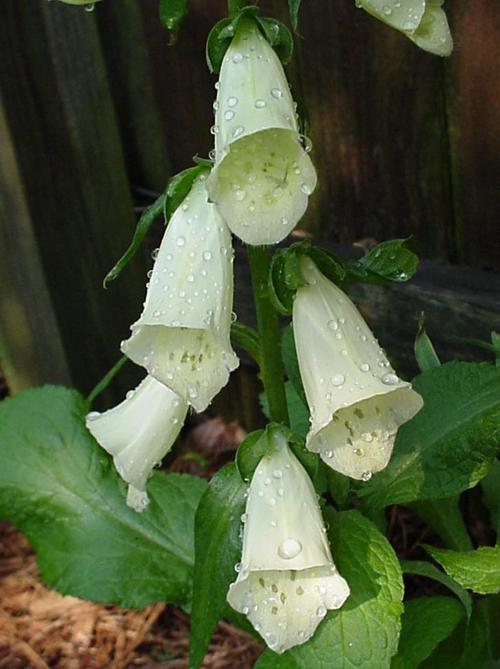
Label: foxglove